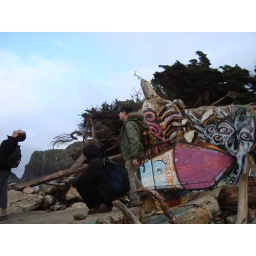
What's left of the house on the beach in December. L to R: Peter, Scott and Micah